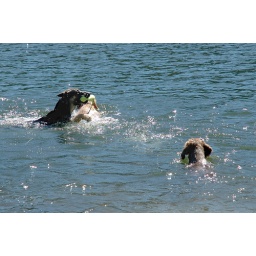
calla charlie miles swimming in lake serena-01 7-28-07